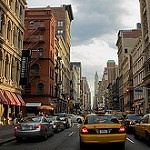
Scene: Outdoor